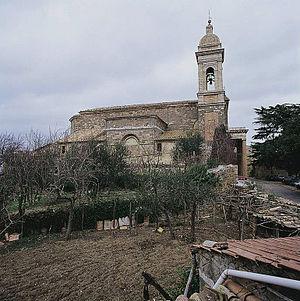
Vue de la cathédrale de Montalcino
La cathédrale de Montalcino est une église catholique romaine de Montalcino, en Italie. Il s'agit d'une cocathédrale de l'archidiocèse de Sienne-Colle di Val d'Elsa-Montalcino.